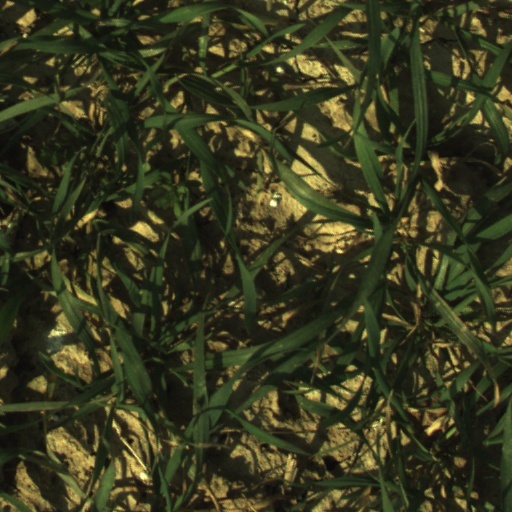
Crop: wheat